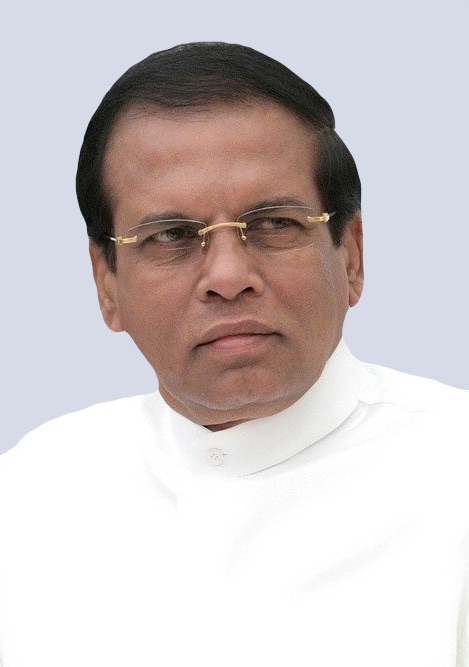
ไมตรีปาละ สิริเสนะ

ไฟล์:Maithripala- Russia (portrait).jpg|thumb|200px|ไมตรีปาละ สิริเสนะ ในเดือนมีนาคม ค.ศ. 2017
ไมตรีปาละ สิริเสนะ (; ; เกิด 3 กันยายน พ.ศ. 2494) เป็นนักการเมืองชาวศรีลังกา ดำรงตำแหน่งประธานาธิบดีศรีลังกา|ประธานาธิบดีคนที่เจ็ดของศรีลังกา ดำรงตำแหน่งตั้งแต่วันที่ 9 มกราคม พ.ศ. 2558 ถึงวันที่ 18 พฤศจิกายน พ.ศ. 2562 เป็นประธานาธิบดีศรีลังกาคนแรกที่มาจากมณฑลกลางเหนือ (North Central Province) และไม่ได้มาจากกลุ่มอติชน|อภิสิทธิชนทางการเมืองตามขนบประเพณี
เขาเข้าสู่การเมืองกระแสหลักเมื่อ พ.ศ. 2532 ด้วยการเป็นสมาชิกรัฐสภาศรีลังกา และได้ว่าการหลายกระทรวงตั้งแต่ พ.ศ. 2537 ตำแหน่งสุดท้ายก่อนเข้ารับการเลือกตั้งประธานาธิบดีศรีลังกา พ.ศ. 2558|เลือกตั้งเป็นประธานาธิบดีเมื่อ พ.ศ. 2558 คือ เลขาธิการพรรคเสรีภาพศรีลังกา (Sri Lanka Freedom Party) และรัฐมนตรีว่าการกระทรวงสาธารณสุข (ศรีลังกา)|รัฐมนตรีว่าการกระทรวงสาธารณสุข เขาเป็นบุคคลที่กลุ่มฝ่ายค้านมีมติร่วมกันให้ลงชิงตำแหน่งประธานาธิบดี ชัยชนะที่เขาได้รับในการเลือกตั้งดังกล่าวนั้น มองกันว่า "เหนือความคาดหมาย" (surprise) เพราะเขาได้รับคะแนนเสียงจากเขตเลือกตั้งแถบชนบทซึ่งชนกลุ่มใหญ่เป็นชาวสิงหล ทั้งได้คะแนนเสียงจากชนกลุ่มน้อยชาวมัวร์ศรีลังกา|มุสลิมและชาวทมิฬศรีลังกา|ทมิฬที่ถูกพรรครัฐบาลทอดทิ้งเนื่องจากนโยบายปรองดองหลังสงครามและการแบ่งแยกดินแดนที่ทวีความรุนแรงเรื่อย ๆ เมื่อได้รับเลือกตั้งแล้ว มีข่าวว่า สิริเสนะให้คำมั่นว่า จะดำเนินโครงการ "ปฏิรูป 100 วัน" (100-day reform) เพื่อจัดสมดุลใหม่ให้แก่ฝ่ายบริหารภายใน 100 วันนับแต่วันได้รับเลือกตั้ง โดยจะเพิ่มความแข็งแกร่งให้แก่ฝ่ายนิติบัญญัติและฝ่ายตุลาการ จะปราบทุจริต จะสืบสวนข้อกล่าวหาเกี่ยวกับอาชญากรรมสงครามตั้งแต่ พ.ศ. 2552 จะยกเลิกรัฐธรรมนูญแก้ไขเพิ่มเติม ฉบับที่ 18 ซึ่งเป็นที่ถกเถียงกันมาก จะกลับไปใช้รัฐธรรมนูญแก้ไขเพิ่มเติม ฉบับที่ 17 และจะตั้งรนิล วิกรมสิงหะ (Ranil Wickremesinghe) หัวหน้าพรรคร่วมแห่งชาติ (United National Party) เป็นนายกรัฐมนตรีศรีลังกา|นายกรัฐมนตรี แต่ภายหลังเขาแถลงว่า โครงการนี้เป็นความคิดของใครก็ไม่ทราบ แต่ไม่ใช่ของเขาCite news|title="I have no idea who came up with the 100 day program" – President – Sri Lanka Latest News|date=2018-05-31|work=Sri Lanka News – Newsfirst Breaking News and Latest News provider Political Sports International Business|language=en-US
เขาสาบานตนเข้ารับตำแหน่งประธานาธิบดีต่อหน้ากนกสปาปติ ศรีปวัน (Kanagasabapathy Sripavan) ประธานศาลสูงสุด ณ จัตุรัสเอกราช (โคลอมโบ)|จัตุรัสเอกราช เมื่อวันที่ 9 มกราคม พ.ศ. 2558 เวลา 18:20 นาฬิกา (เวลาท้องถิ่น) สาบานตนเสร็จแล้วเขาก็ตั้งวิกรมสิงหะเป็นนายกรัฐมนตรีทันที ทั้งแถลงว่า จะอยู่ในตำแหน่งประธานาธิบดีเพียงวาระเดียว เขายังประกาศโอนอำนาจที่สำคัญของประธานาธิบดีไปให้รัฐสภาโดยสมัครใจในวันที่ 28 เมษายน พ.ศ. 2558 Maithripala’s finest hour The Sunday Times (Sri Lanka)|The Sunday Times, The Monk and the Man who changed history Sunday Observer (Sri Lanka)|Sunday Observer,
เขาเป็นที่กล่าวขวัญเพราะสร้างความประหลาดใจหลายประการให้ชาวศรีลังกา เช่น ออกกิจจานุเบกษา (gazette) ทุกวันศุกร์มาตั้งแต่ 26 ตุลาคม พ.ศ. 2561 และในปีเดียวกันนั้น เขายังถอดวิกรมสิงหะออกจากตำแหน่งนายกรัฐมนตรี ทั้งที่วิกรมสิงหะเป็นผู้สนับสนุนหลักให้เขาขึ้นเป็นประธานาธิบดีใน พ.ศ. 2558 แล้วเขาตั้งมหินทะ ราชปักษะ (Mahinda Rajapaksa) อดีตประธานาธิบดีซึ่งเคยเป็นคู่แข่งของเขา ให้เป็นนายกรัฐมนตรีแทน นอกจากนี้ เขายังสั่งปิดประชุมรัฐสภา ทั้งหมดทั้งมวลนี้ขัดต่อรัฐธรรมนูญศรีลังกา จึงนำไปสู่วิกฤตการณ์รัฐธรรมนูญศรีลังกา พ.ศ. 2561|วิกฤตการณ์รัฐธรรมนูญ
==อ้างอิง==
หมวดหมู่:บุคคลที่เกิดในปี พ.ศ. 2494
หมวดหมู่:บุคคลที่ยังมีชีวิตอยู่
หมวดหมู่:ประธานาธิบดีศรีลังกา
หมวดหมู่:บุคคลจากจังหวัดกลางเหนือ (ประเทศศรีลังกา)
หมวดหมู่:ชาวศรีลังกาเชื้อสายสิงหล